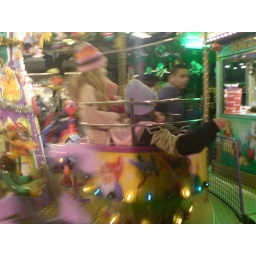
two girls in a cup